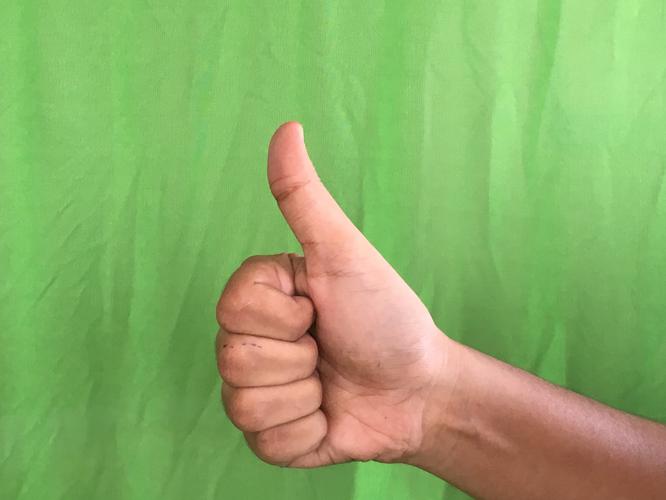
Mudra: Sikharam
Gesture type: single_hand